Maserati MC20

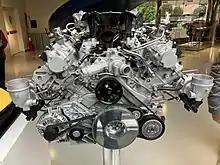
Nettuno engine at the Maserati Modena showroom

On 1 July 2020, Maserati announced a six-cylinder engine for the MC20 called the "Nettuno". The engine was described as a 90-degree, V6 with a dry sump, twin-spark and pre-chamber ignition system. It also has twin-turbochargers and fuel injectors. The engine can generate a power output of at 7,500 rpm and of torque from 3,000 to 5,500 rpm. The red-line of the engine is set at 8,000 rpm.